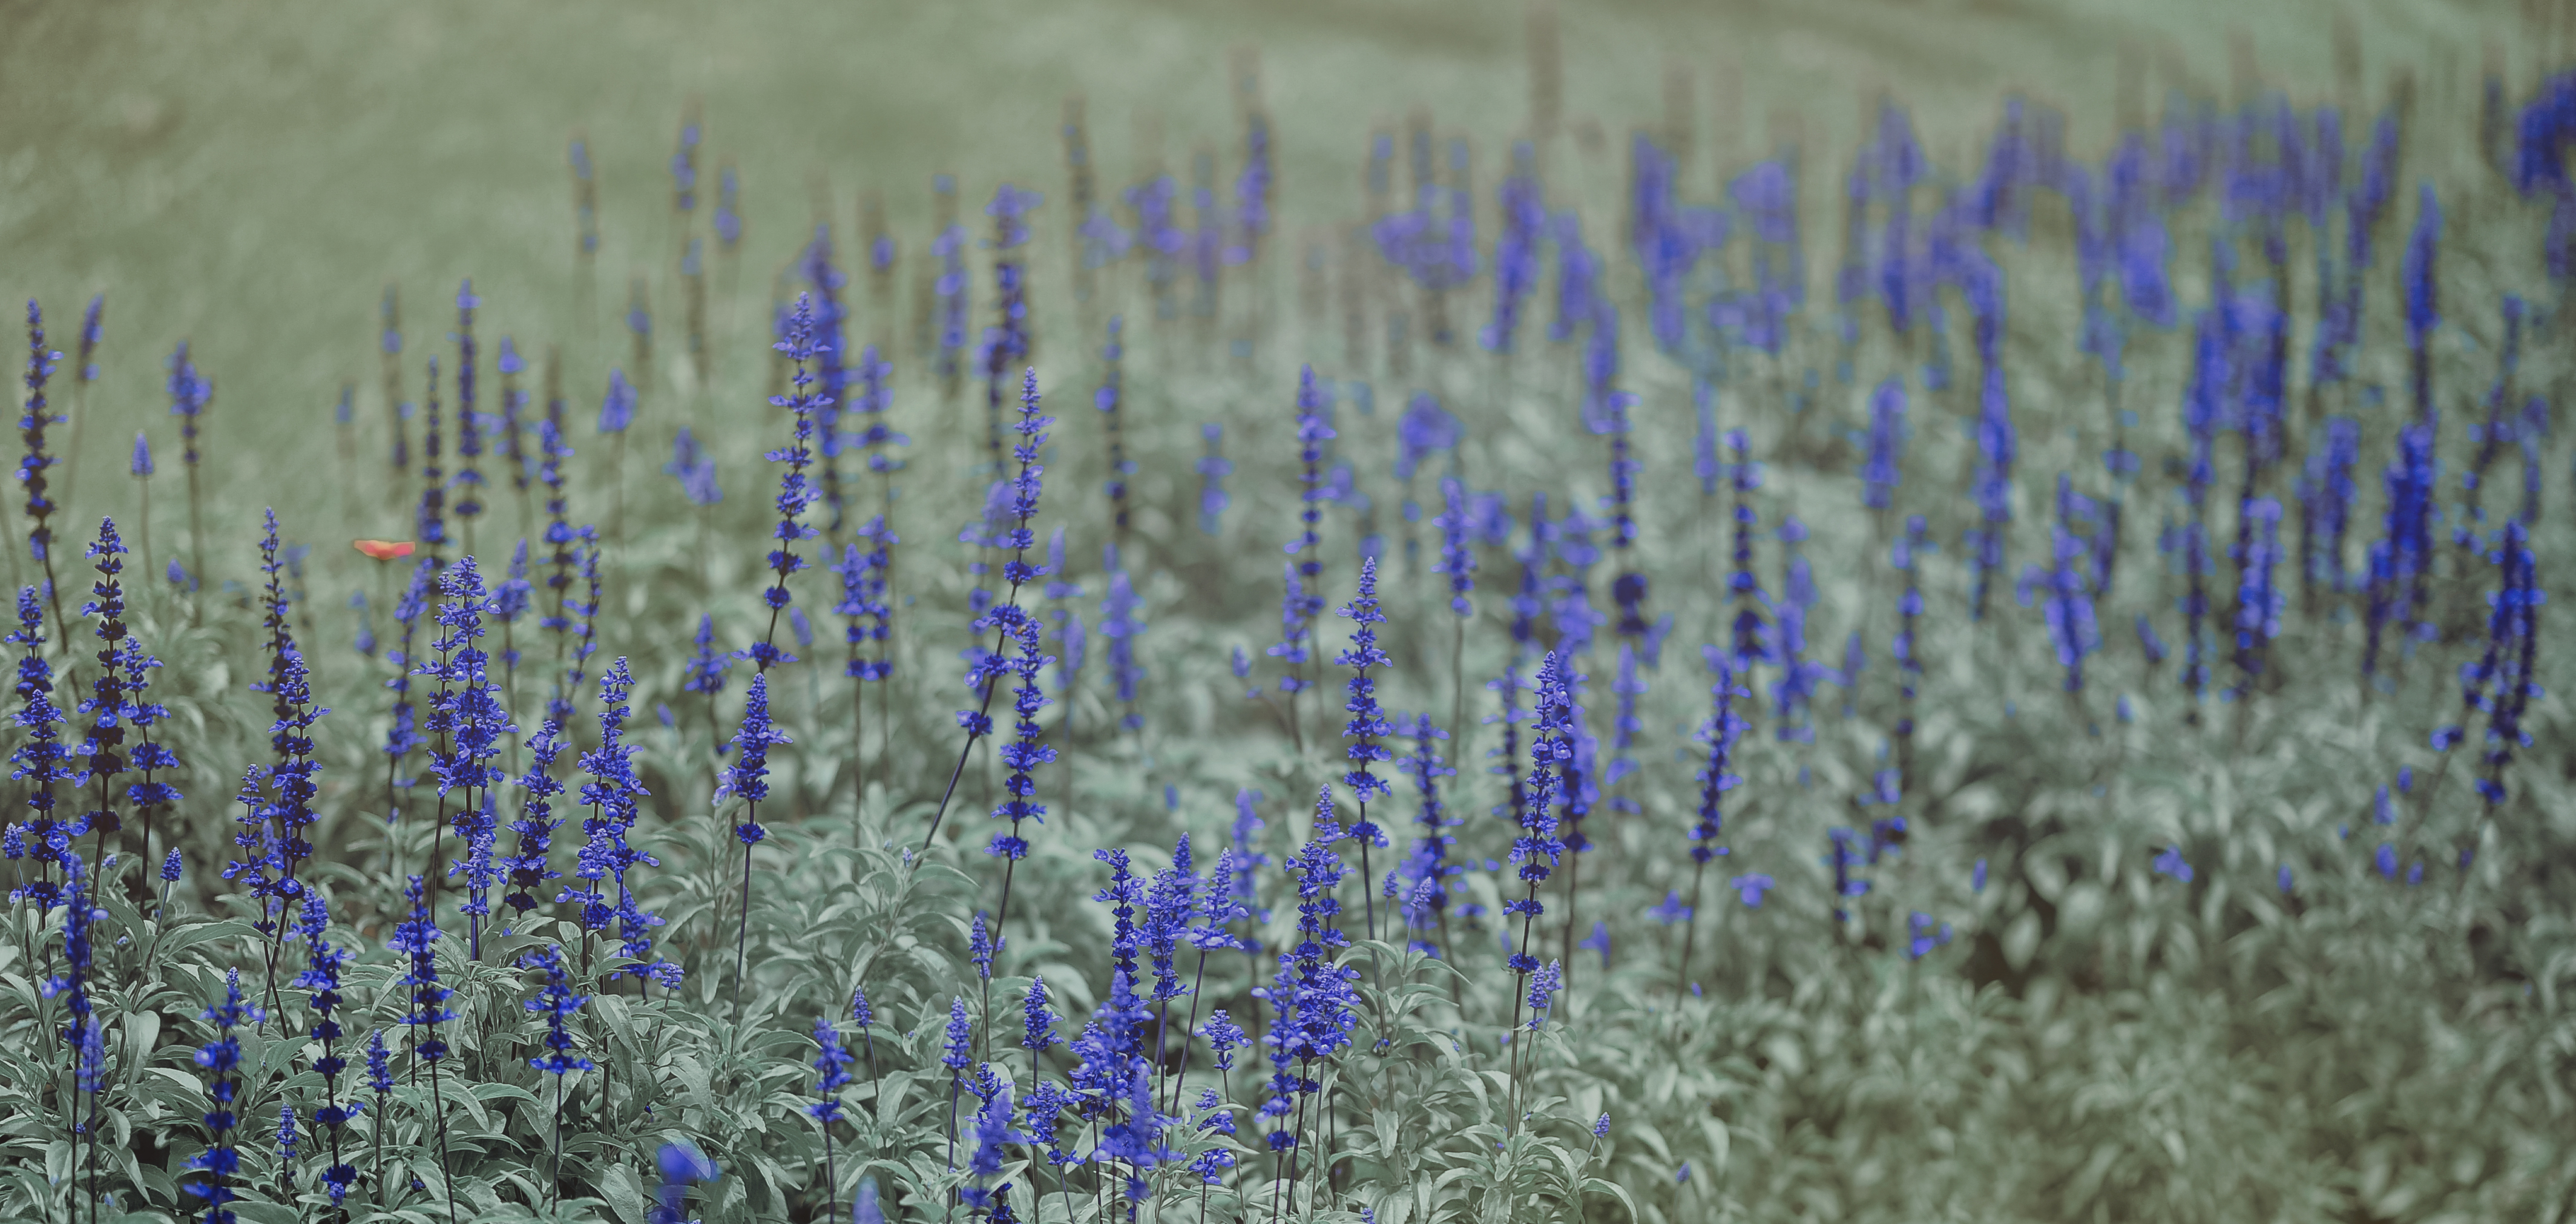
landscape, beautiful, awesome, flower, plant, lavender, english lavender, ecosystem, flora, wildflower, lupin, prairie, grass, grass family, field, spring, lavandula dentata, bluebonnet, flowering plant, ecoregion, meadow, hyssopus, tundra